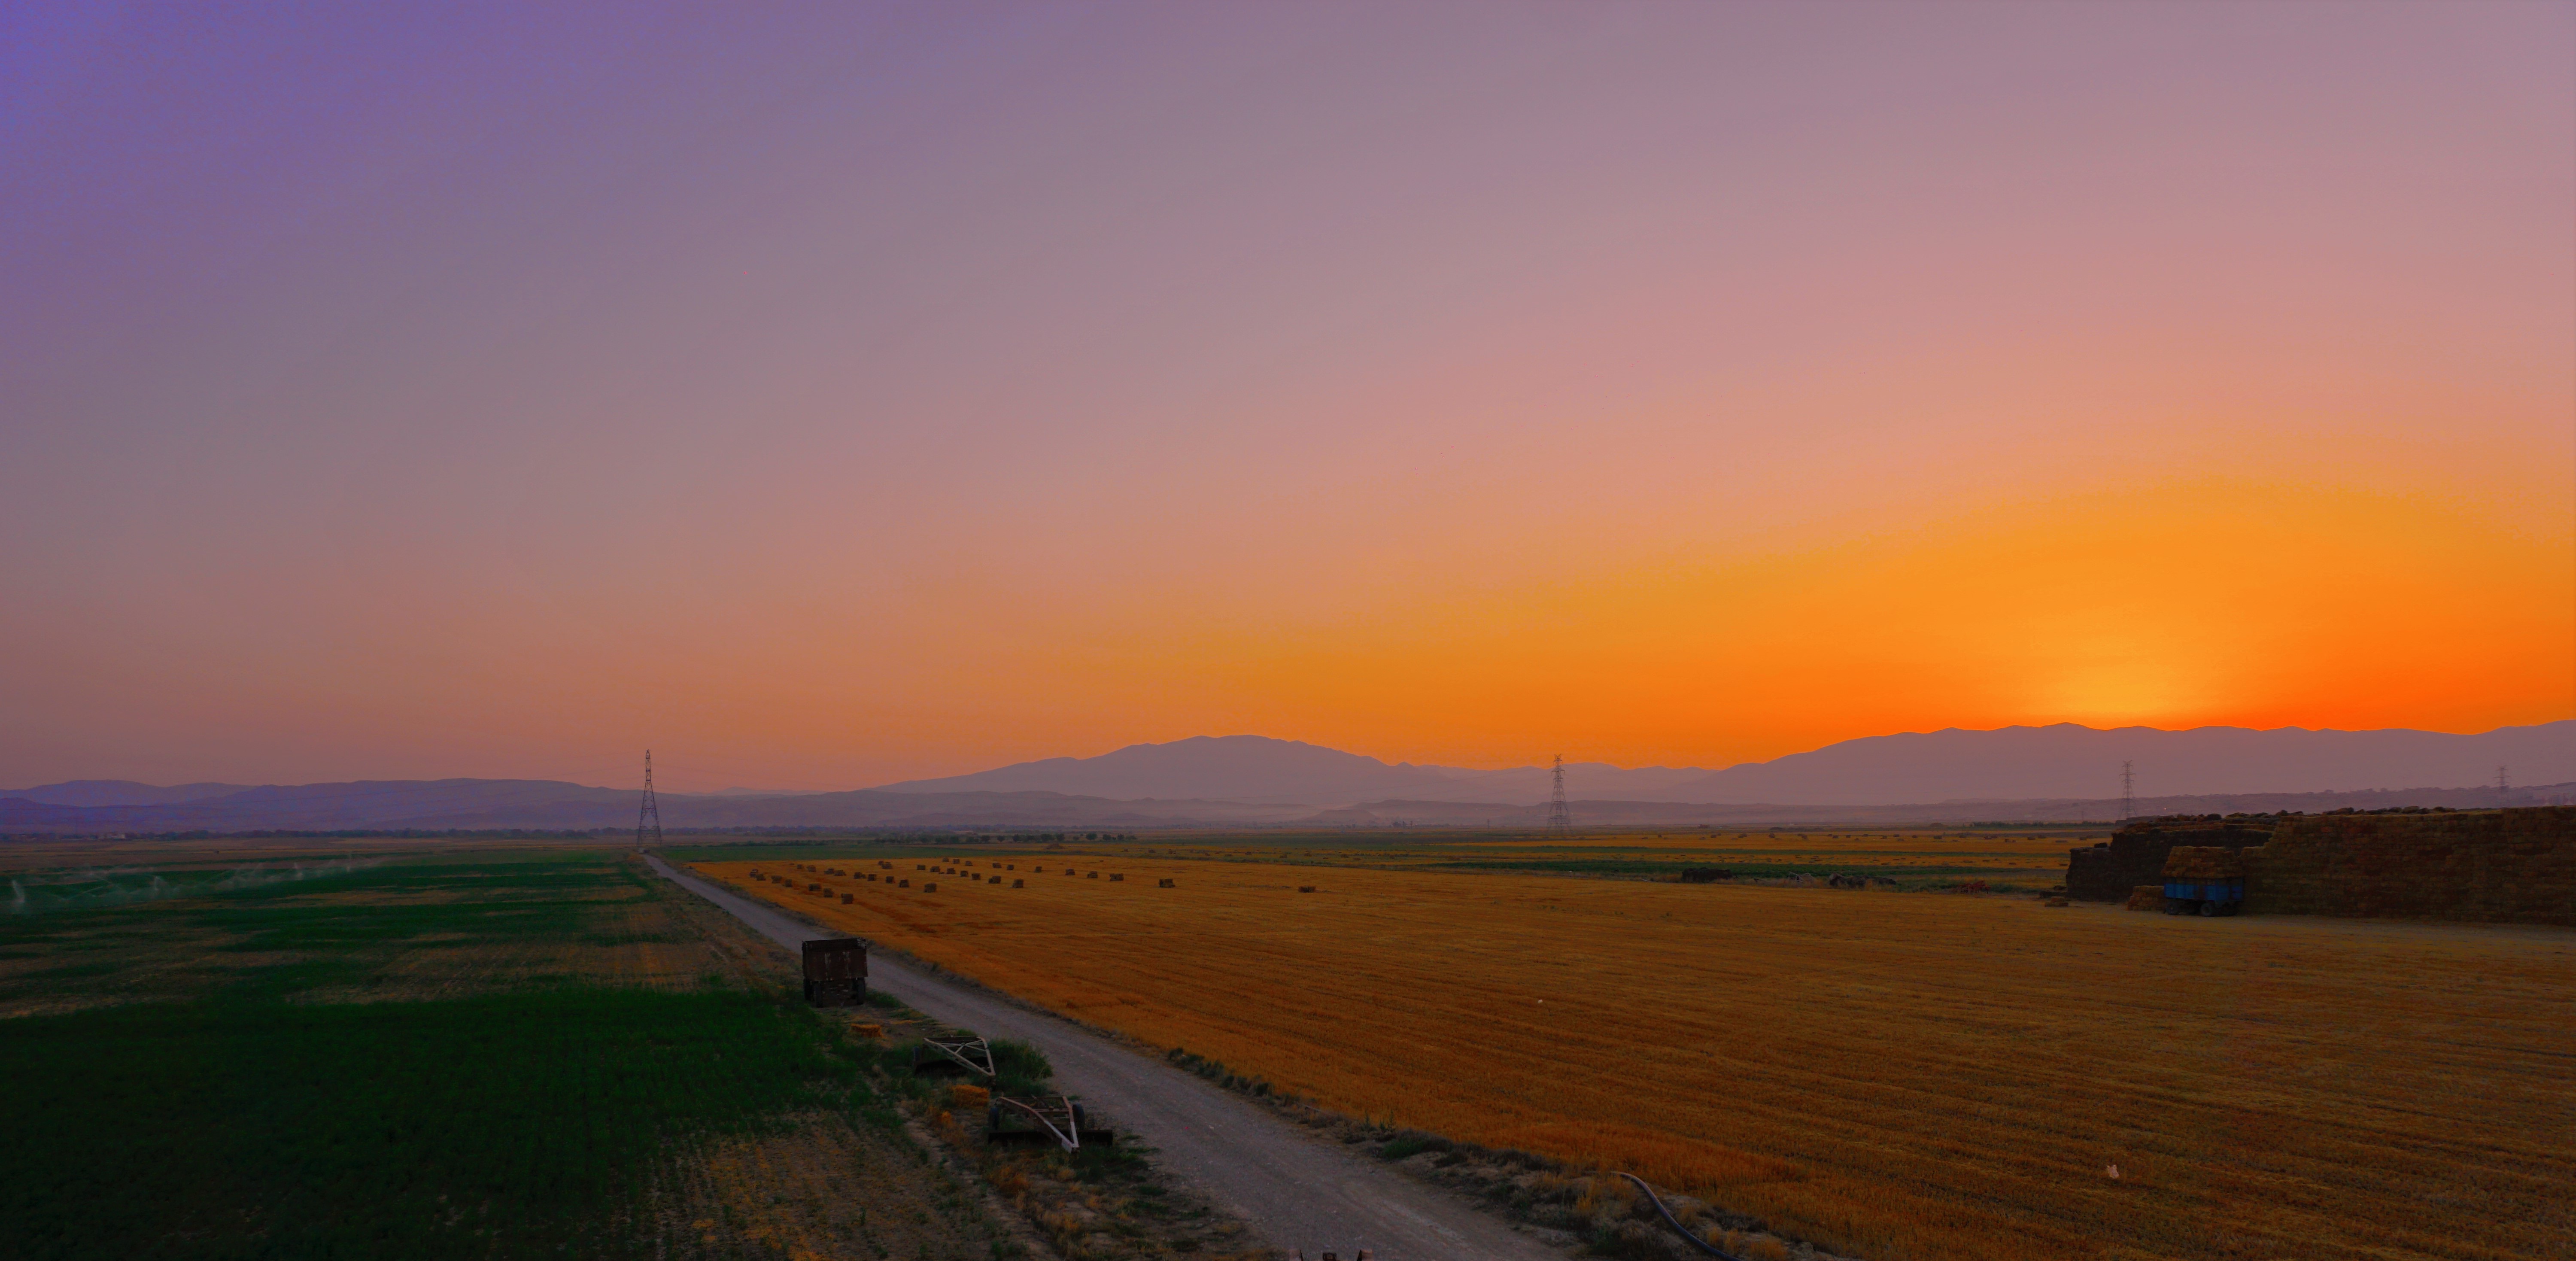
landscape, sea, coast, horizon, mountain, sunrise, sunset, field, prairie, morning, hill, dawn, dusk, evening, plain, grassland, plateau, afterglow, steppe, natural environment, atmospheric phenomenon